Answer in natural language. How many ShelvingUnits are visible in the scene? Choose between the following options: 5, 2, 4, 3 or 0
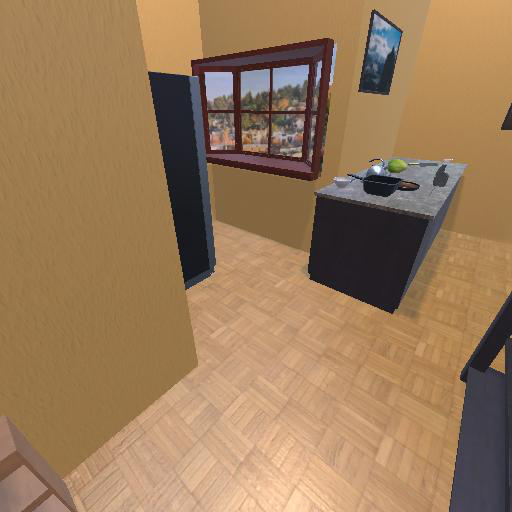
<answer>2</answer>